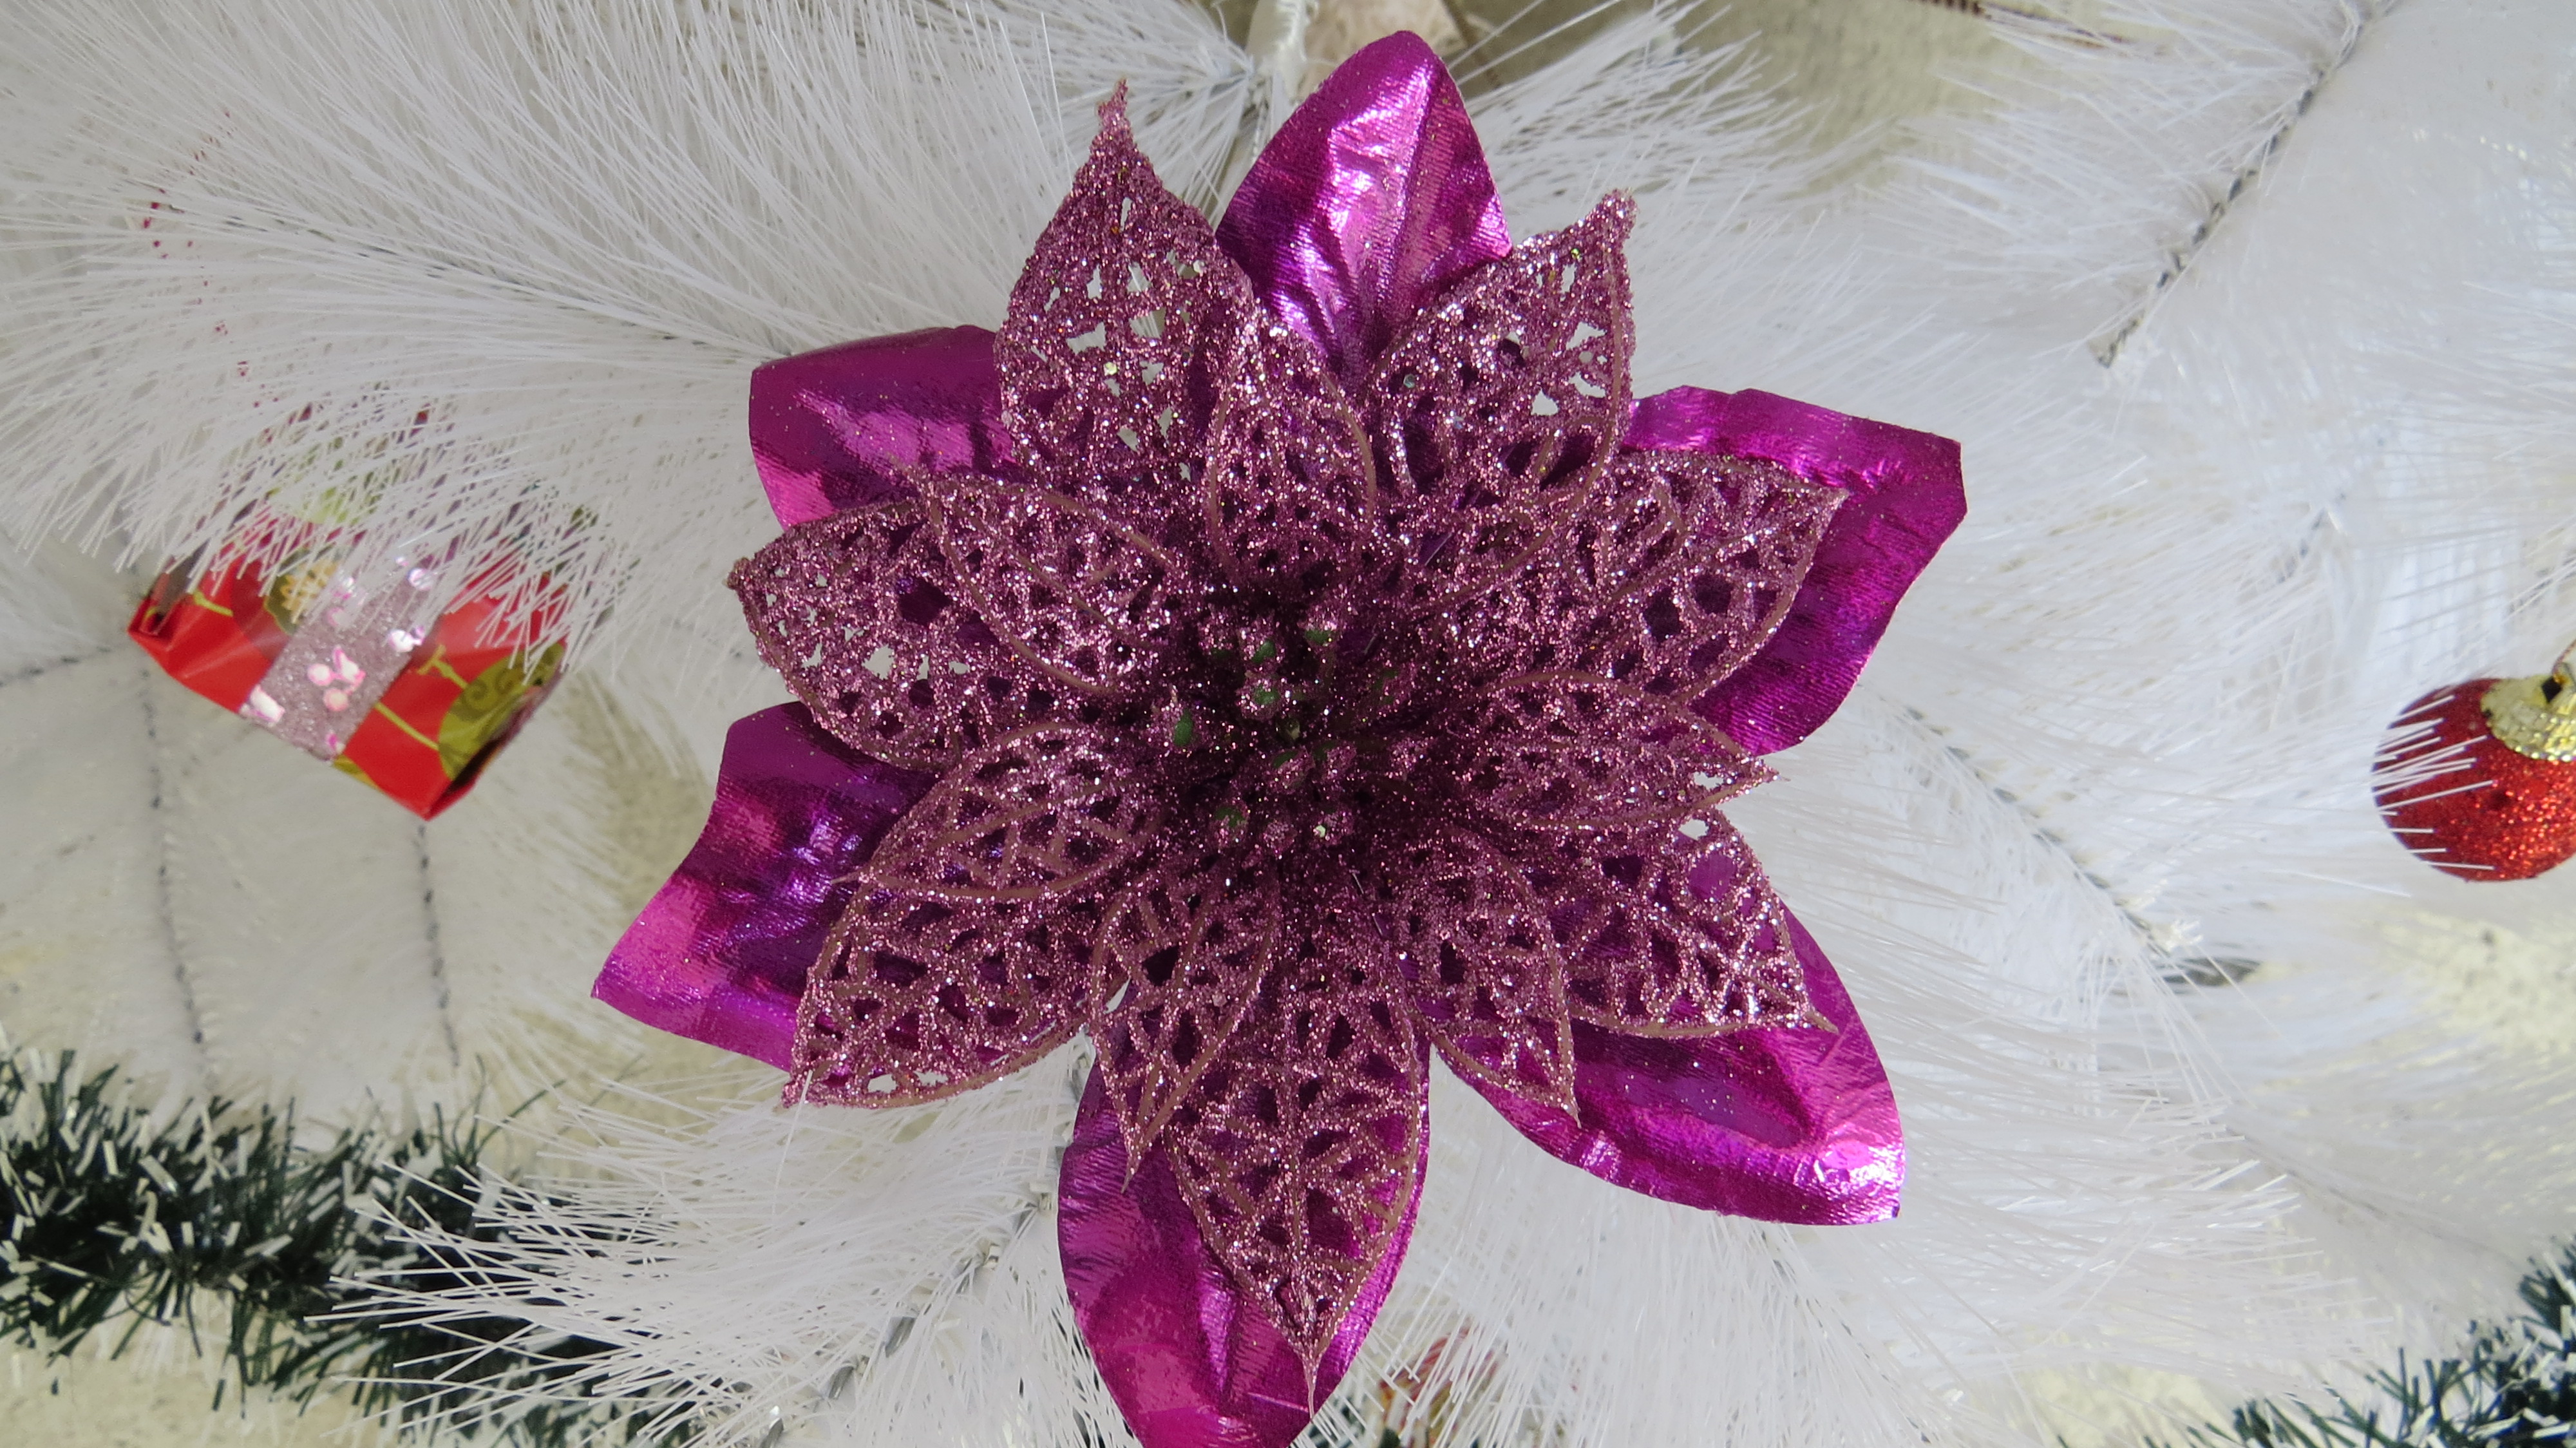
flower, purple, pink, violet, petal, cut flowers, magenta, plant, bouquet, artificial flower, fashion accessory, floral design